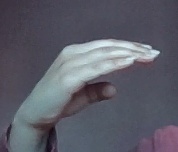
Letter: jeem